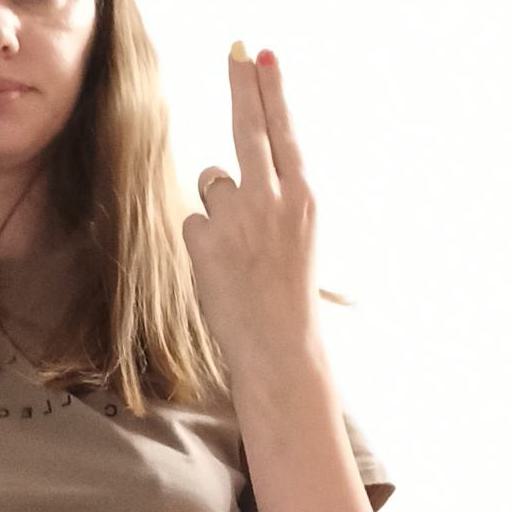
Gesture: two_up_inverted